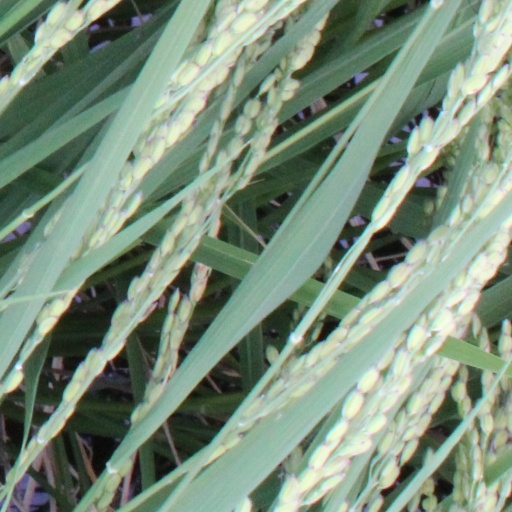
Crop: rice